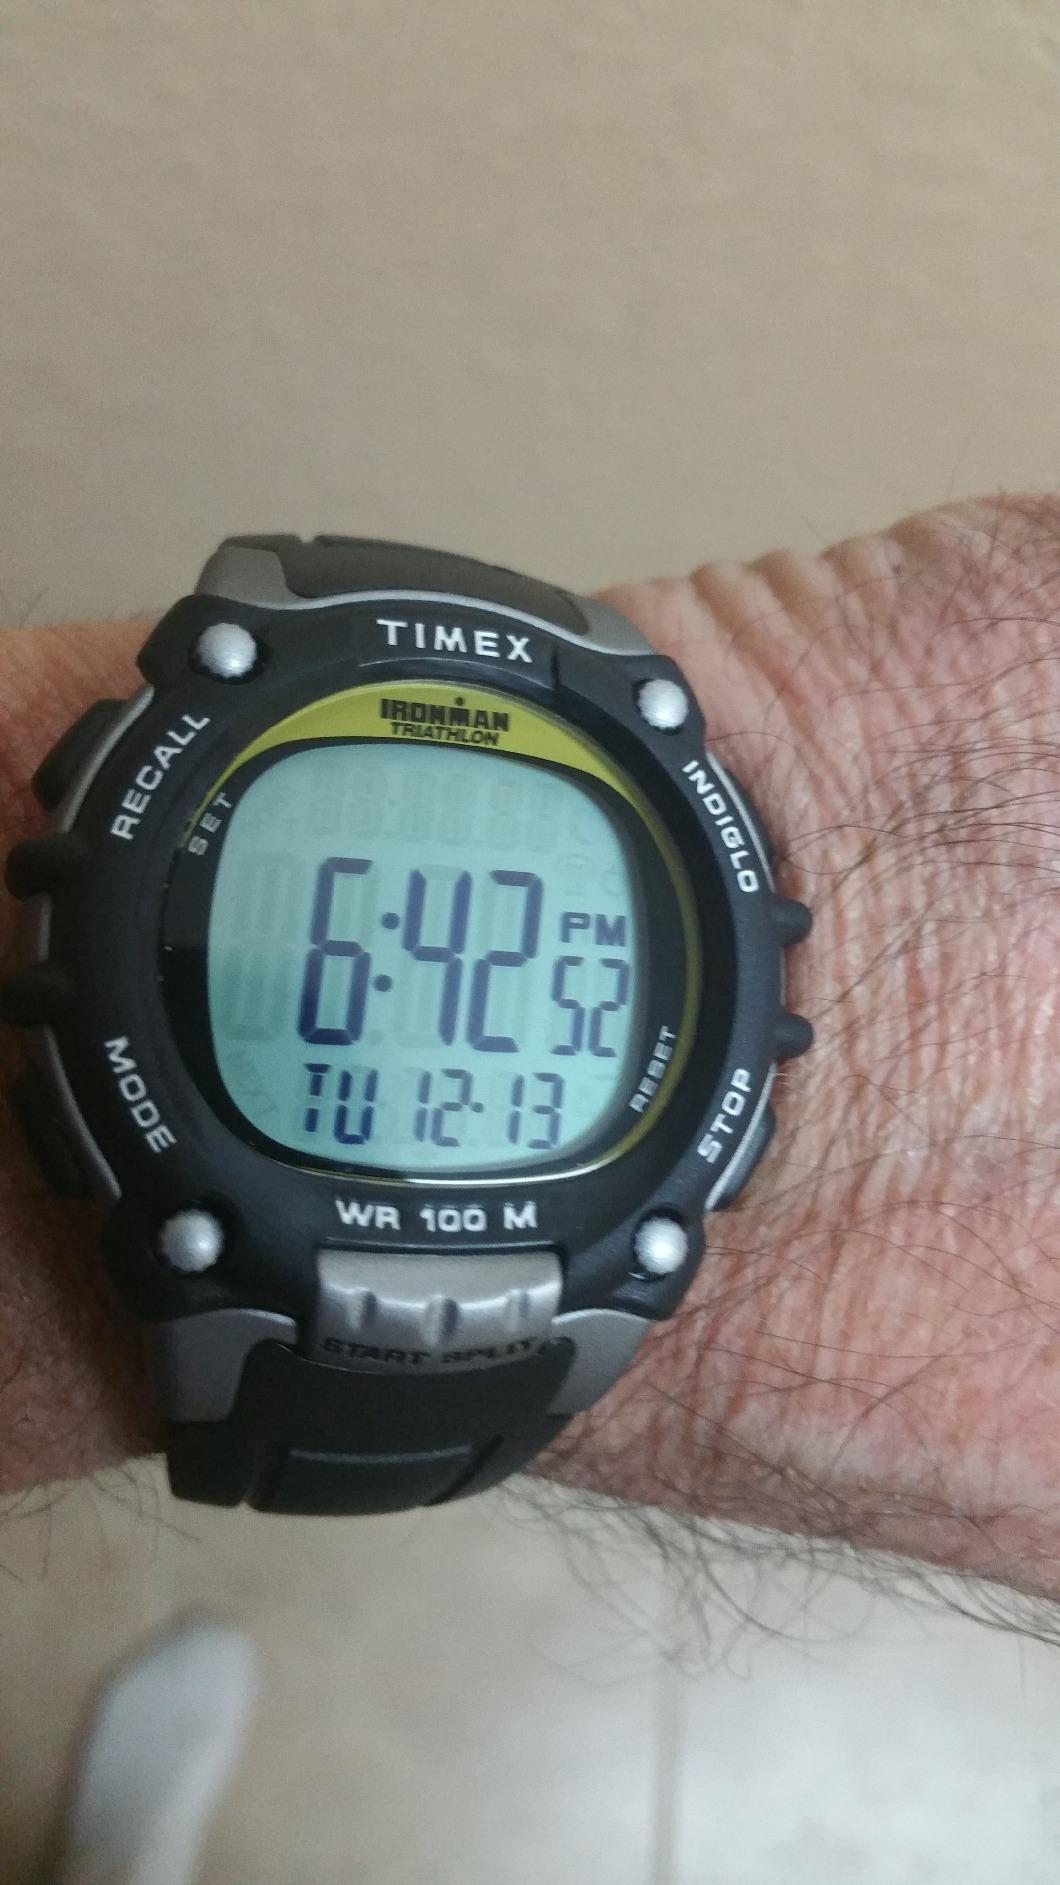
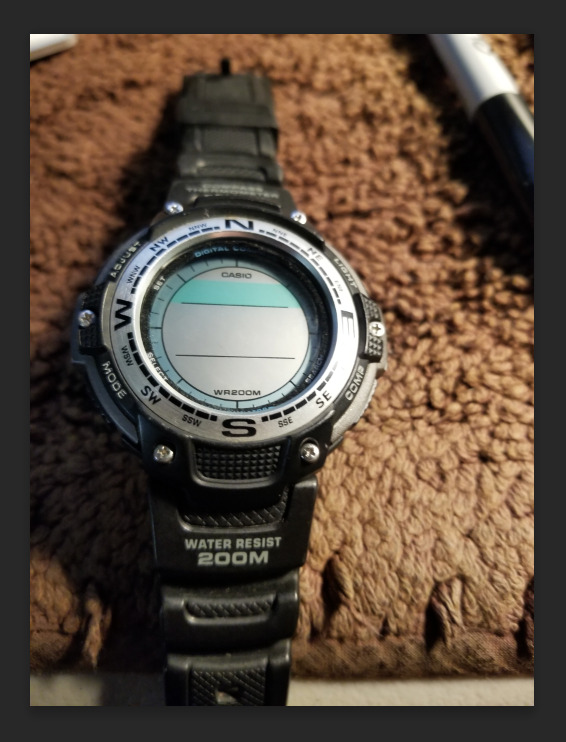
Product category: accessories_watch
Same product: no